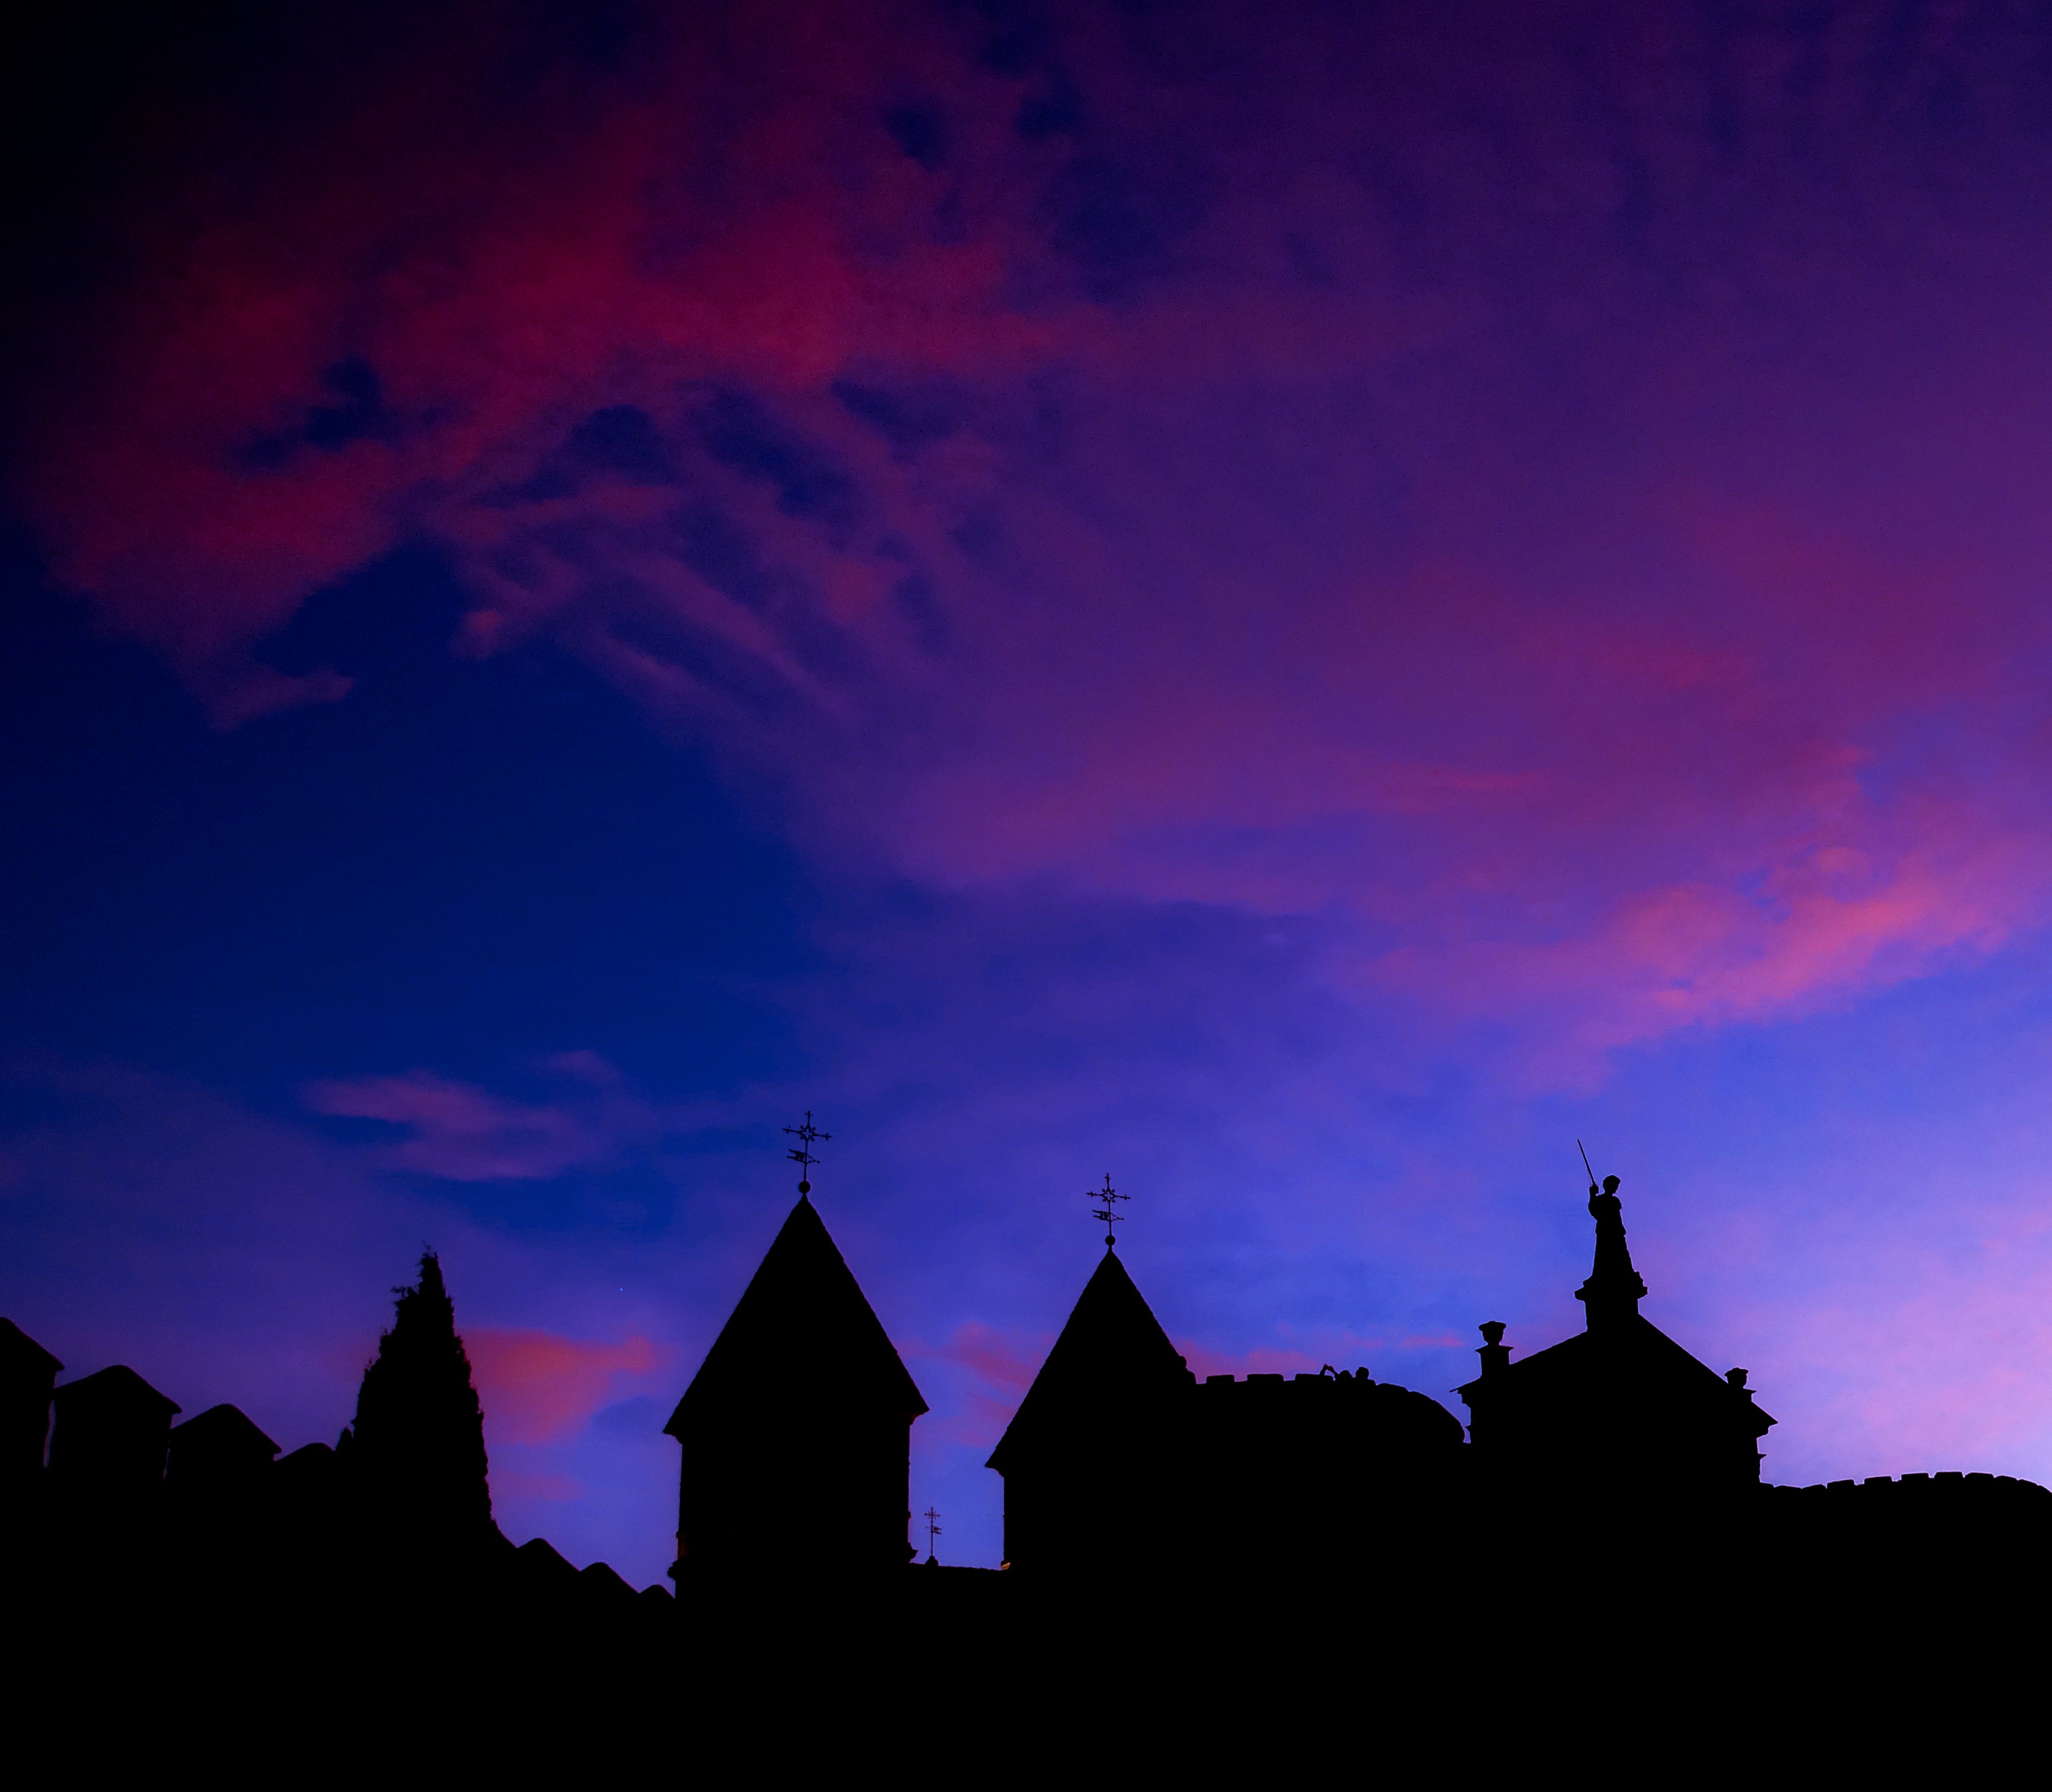
landscape, horizon, cloud, sky, sunrise, sunset, night, windmill, wind, dawn, atmosphere, dusk, evening, darkness, mill, stain, backlight, renewable energy, afterglow, ecological, don quixote